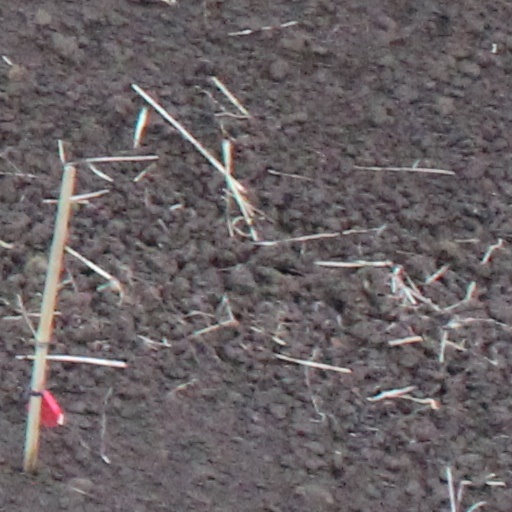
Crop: wheat